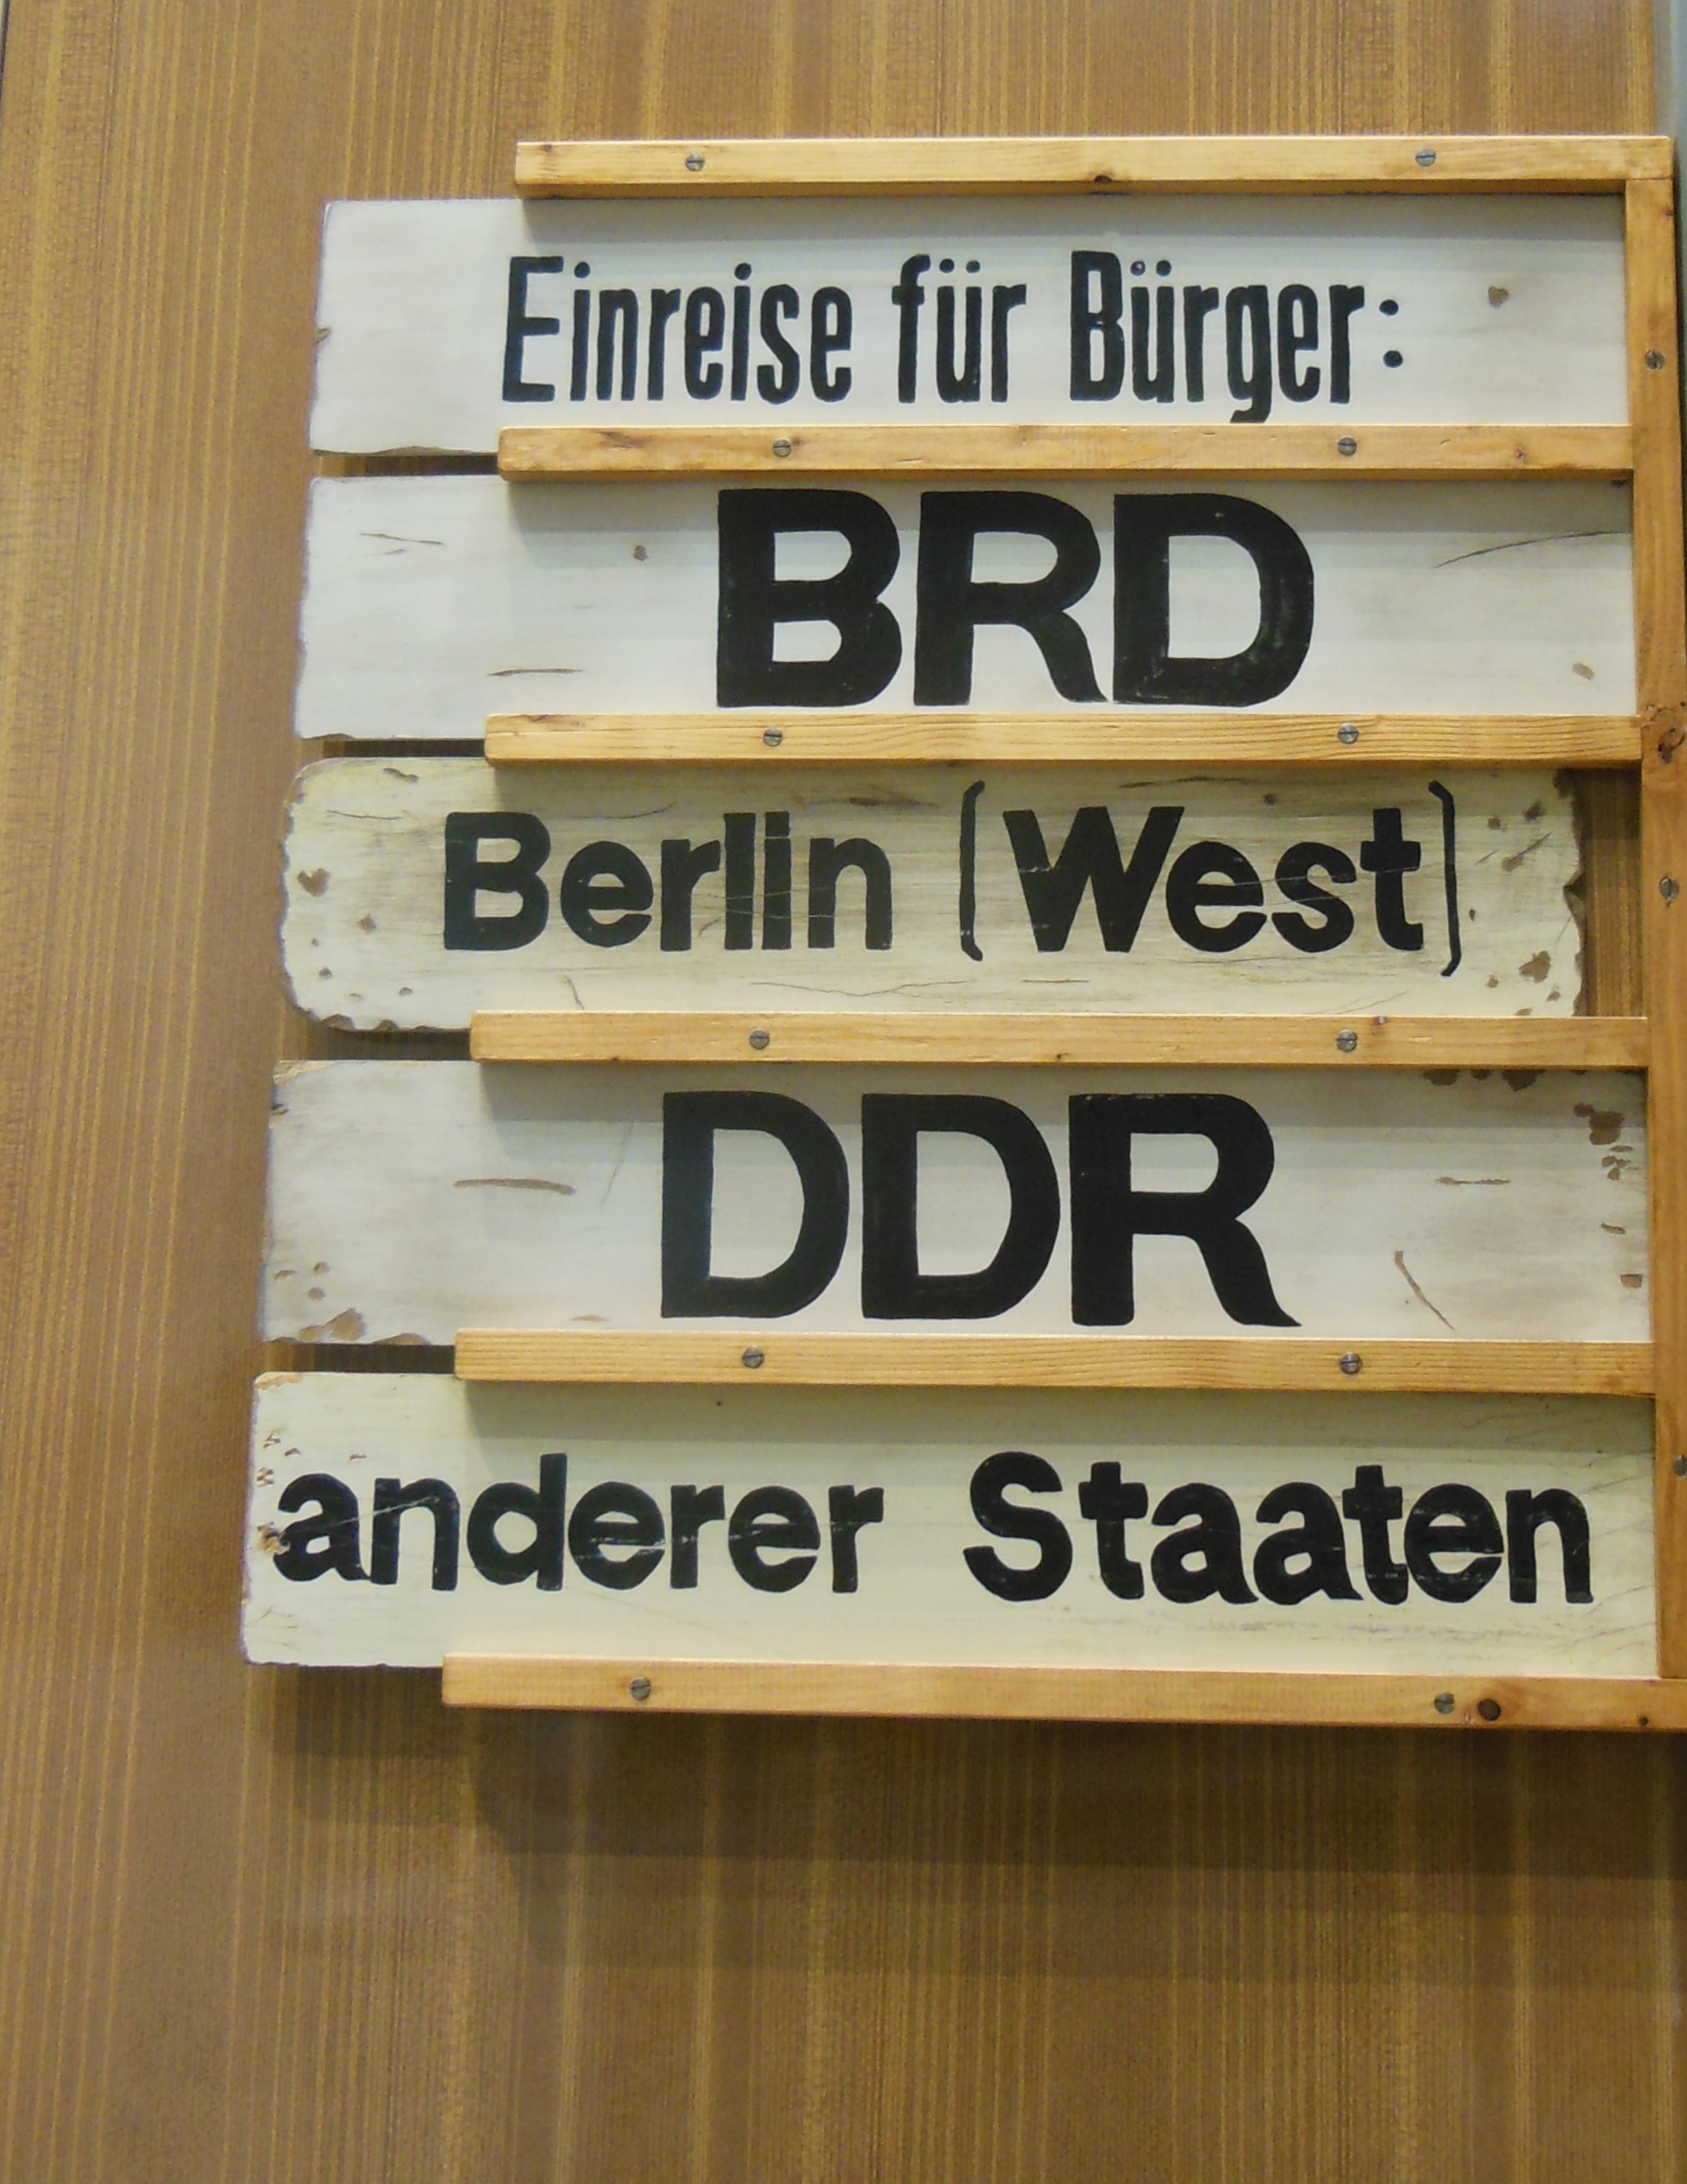
wood, number, advertising, sign, street sign, signage, font, text, berlin, history, border, historically, ddr, east germany, cold war, vehicle registration plate